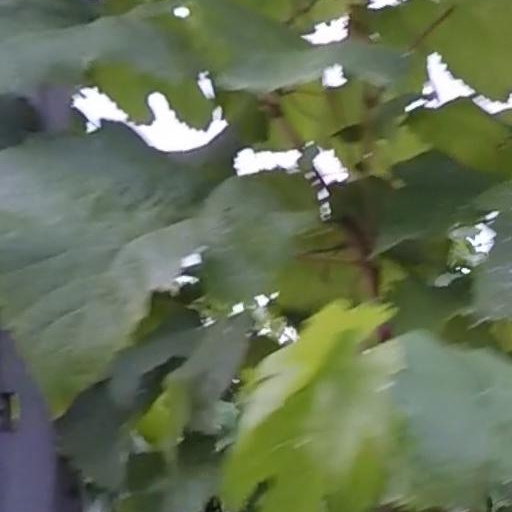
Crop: grape